Ethel Rudkin

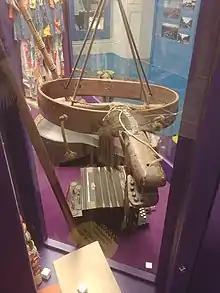
Plough jag (North Lincolnshire Museum)

Folk music was an additional interest of Rudkin's and she collaborated with Robert Pacey on "A Lincolnshire Songbook." In later life she recorded traditional songs she had learnt as a child. In addition, she also collected "Plough Plays", building an archive which became one of the finest in England. As well as the plays themselves, Rudkin spoke to the performers and made her own notes based on those discussions. In 1952 she published a copy of "The Later Bassingham Plough Play", which she worked on from a manuscript held in the North Lincolnshire Museum.